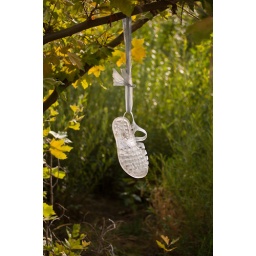
A classic water shoe hung up in a tree